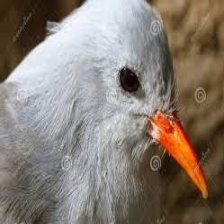
Species: KAGU
Scientific name: RHYNOCHETOS JUBATUS